List of Cuba hurricanes

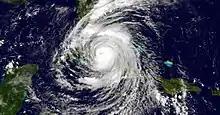
Satellite image of Hurricane Irma striking northern Cuba

Cuba is an island country east of the Yucatán Peninsula of Mexico, south of both the U.S. state of Florida and the Bahamas, west of Haiti and north of both Jamaica and the Cayman Islands. The country has experienced the effects of at least 54 Atlantic hurricanes, or storms that were once tropical or subtropical cyclones, including 37 since 2000. The storms collectively killed 5,613 people, most of them related to a powerful hurricane in 1932.